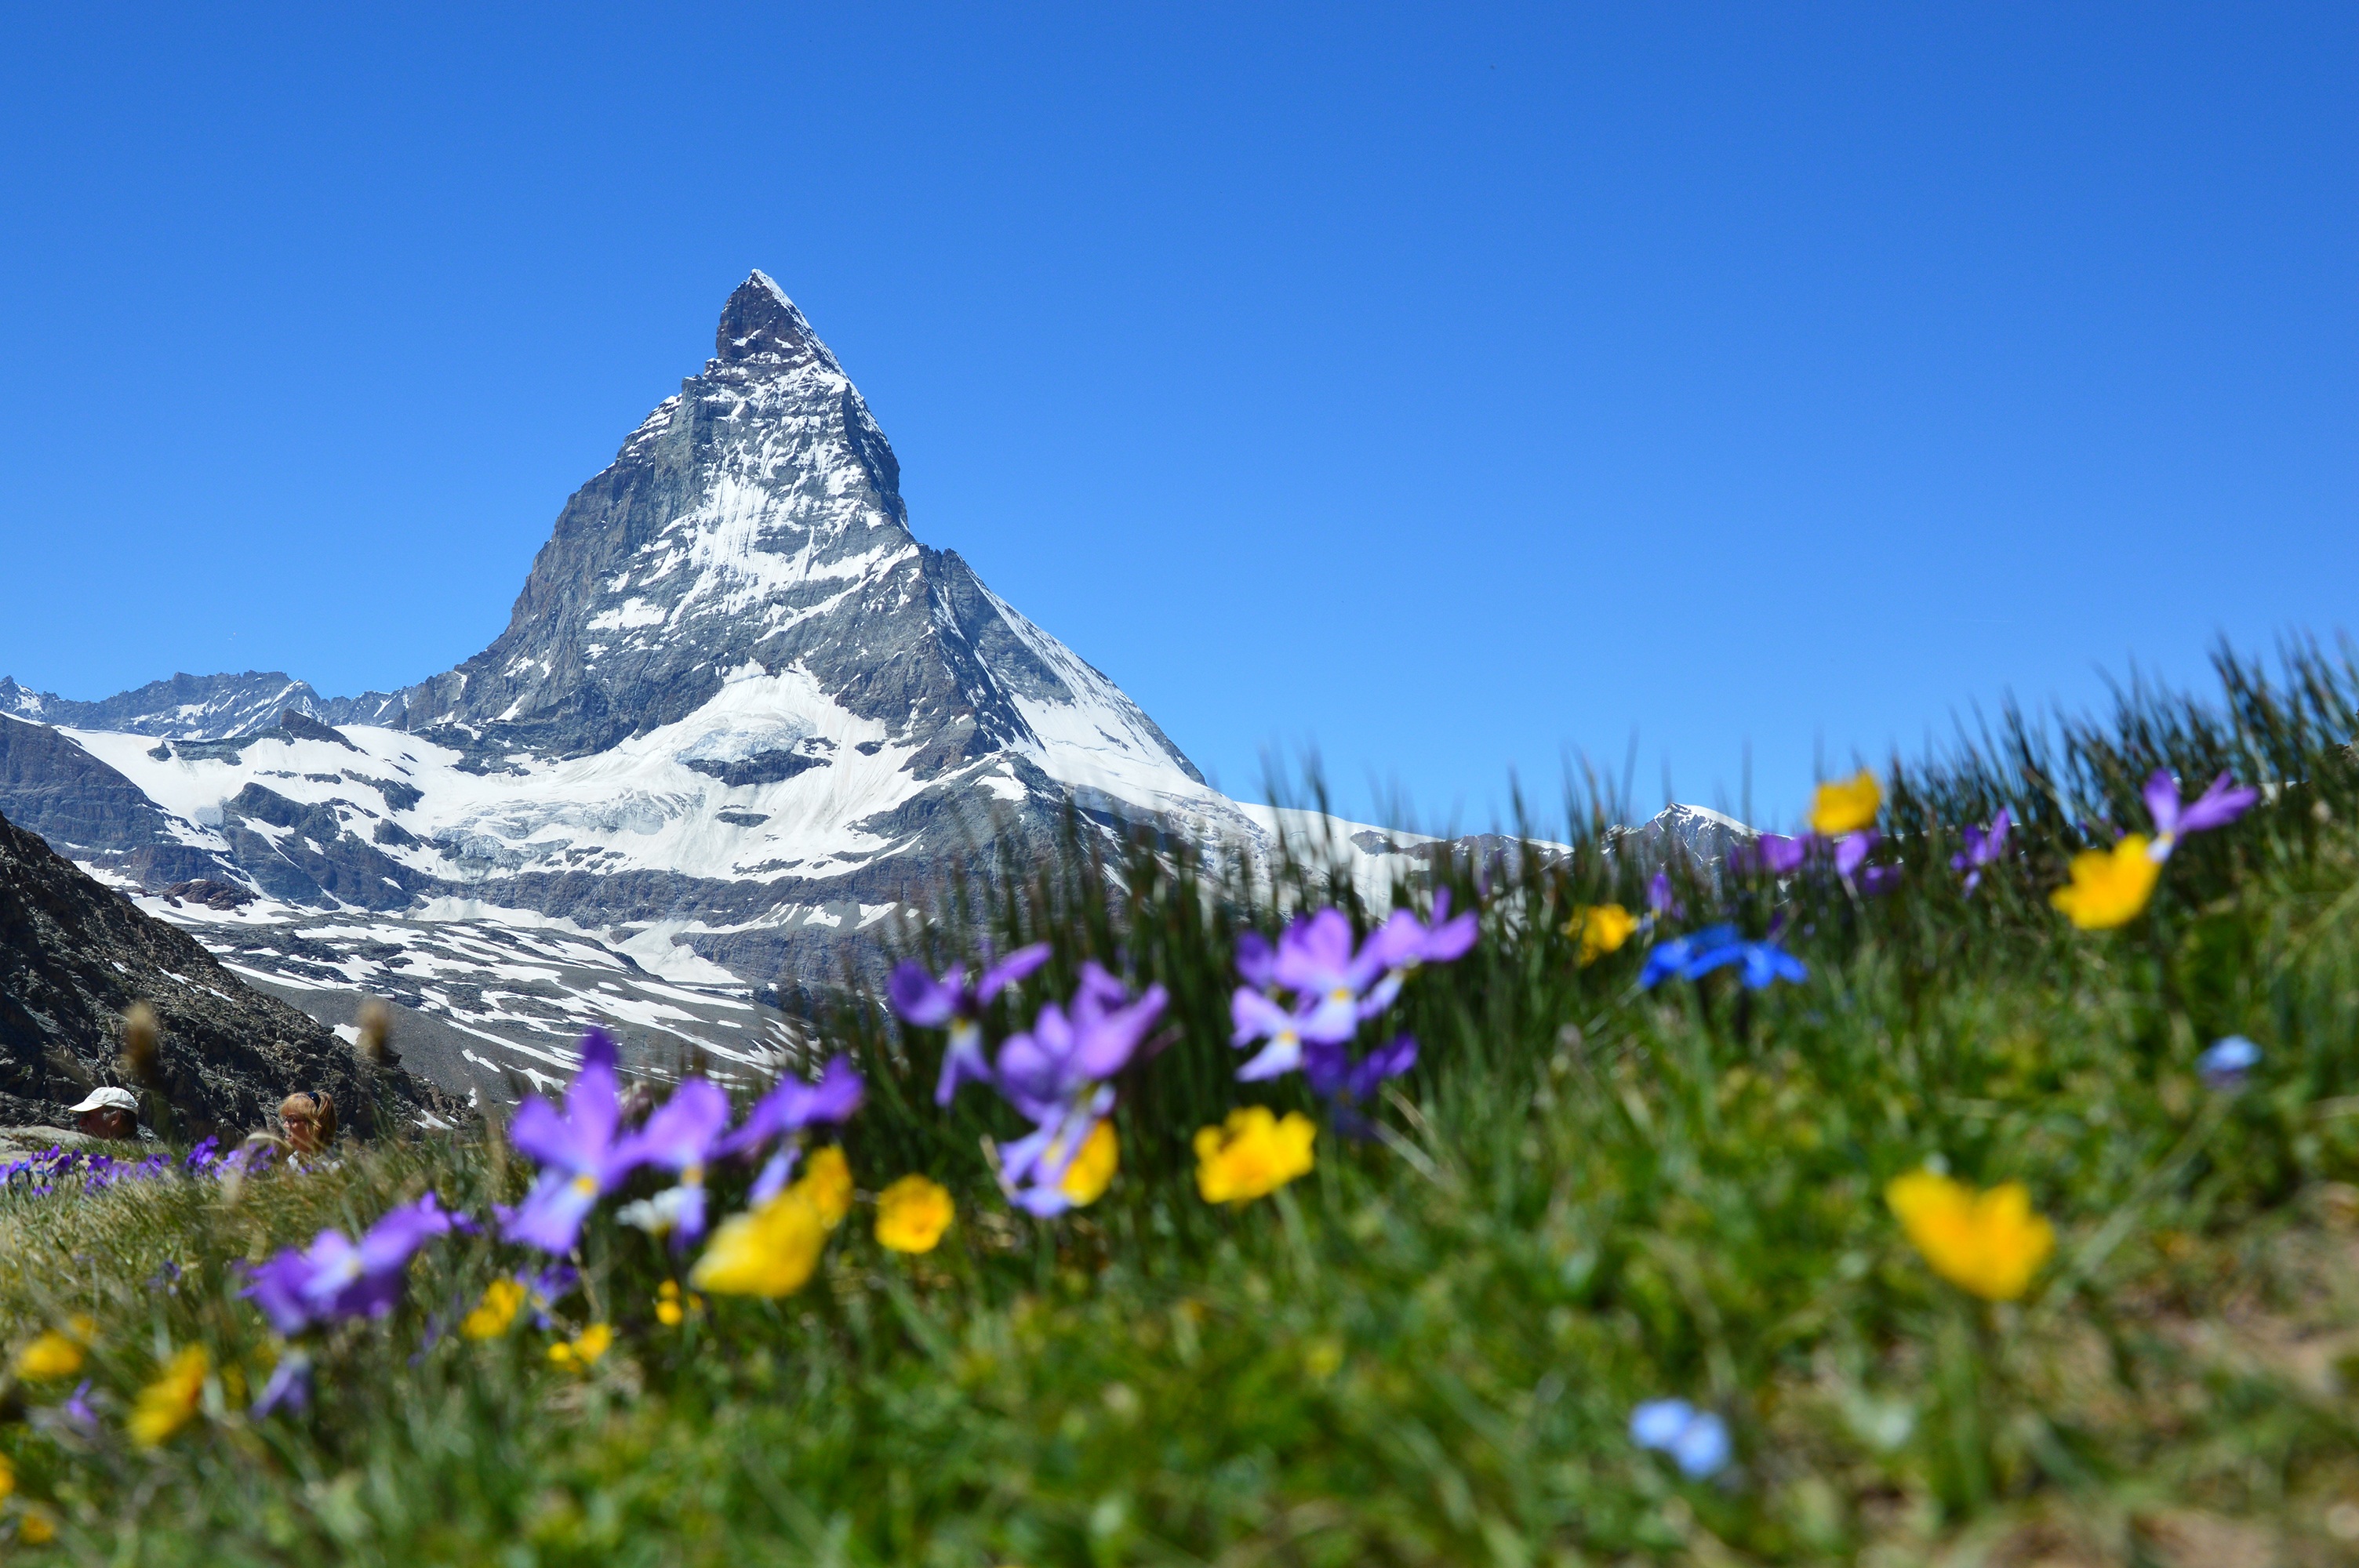
nature, wilderness, mountain, plant, field, meadow, prairie, flower, mountain range, alpine, flora, summit, wildflower, mountains, alps, grassland, plateau, switzerland, ecosystem, swiss alps, valais, flowering plant, zermatt, gornergrat, matterhorn, mountain summer, natural environment, geographical feature, mountainous landforms, land plant